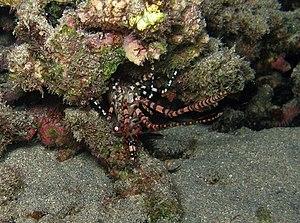
Une crevette marbrée (Saron marmoratus) mâle, de nuit à la Réunion.
Saron marmoratus, la Crevette marbrée, est une espèce de crevettes de la famille des Hippolytidae.